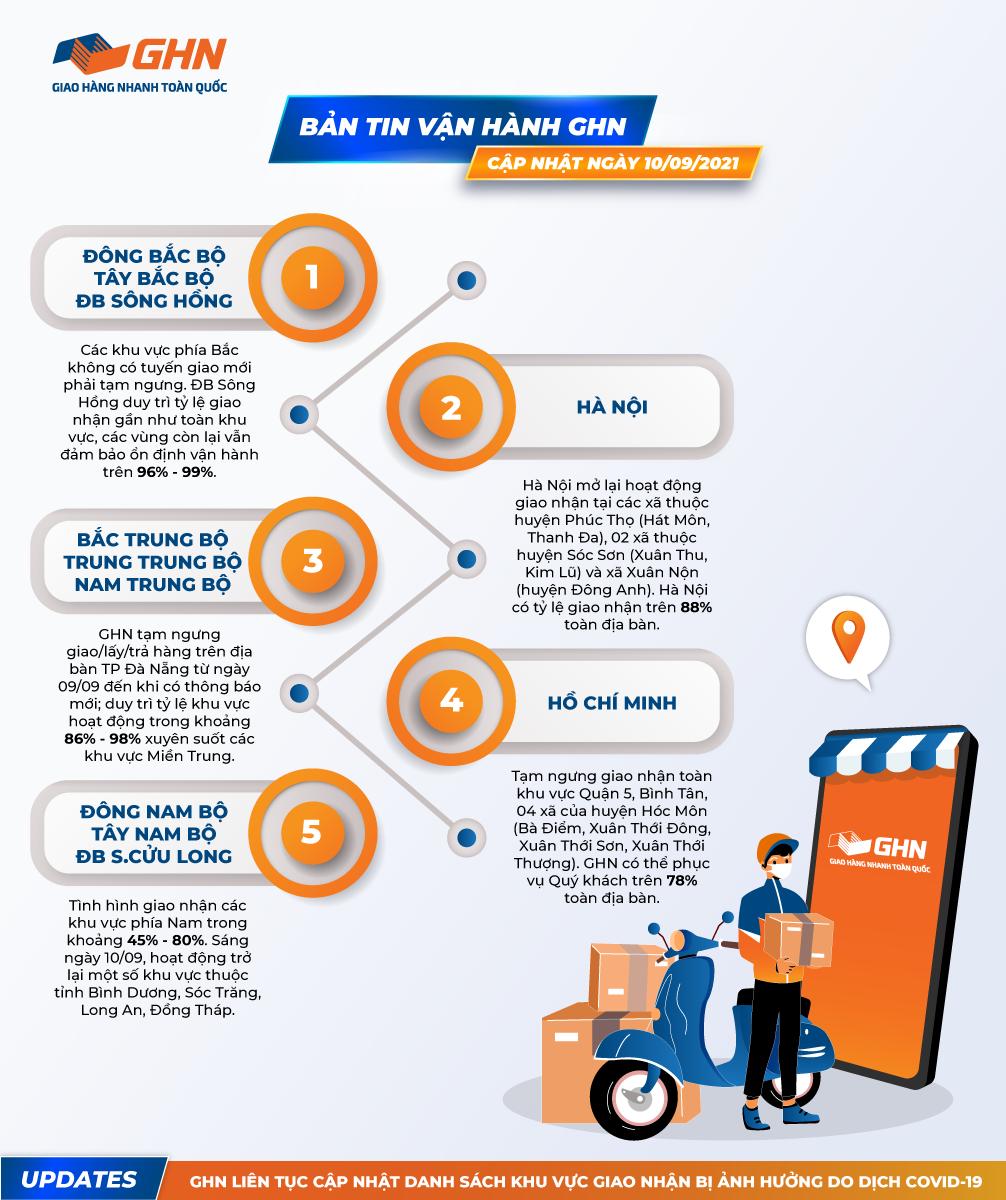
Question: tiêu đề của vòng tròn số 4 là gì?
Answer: hồ chí minh